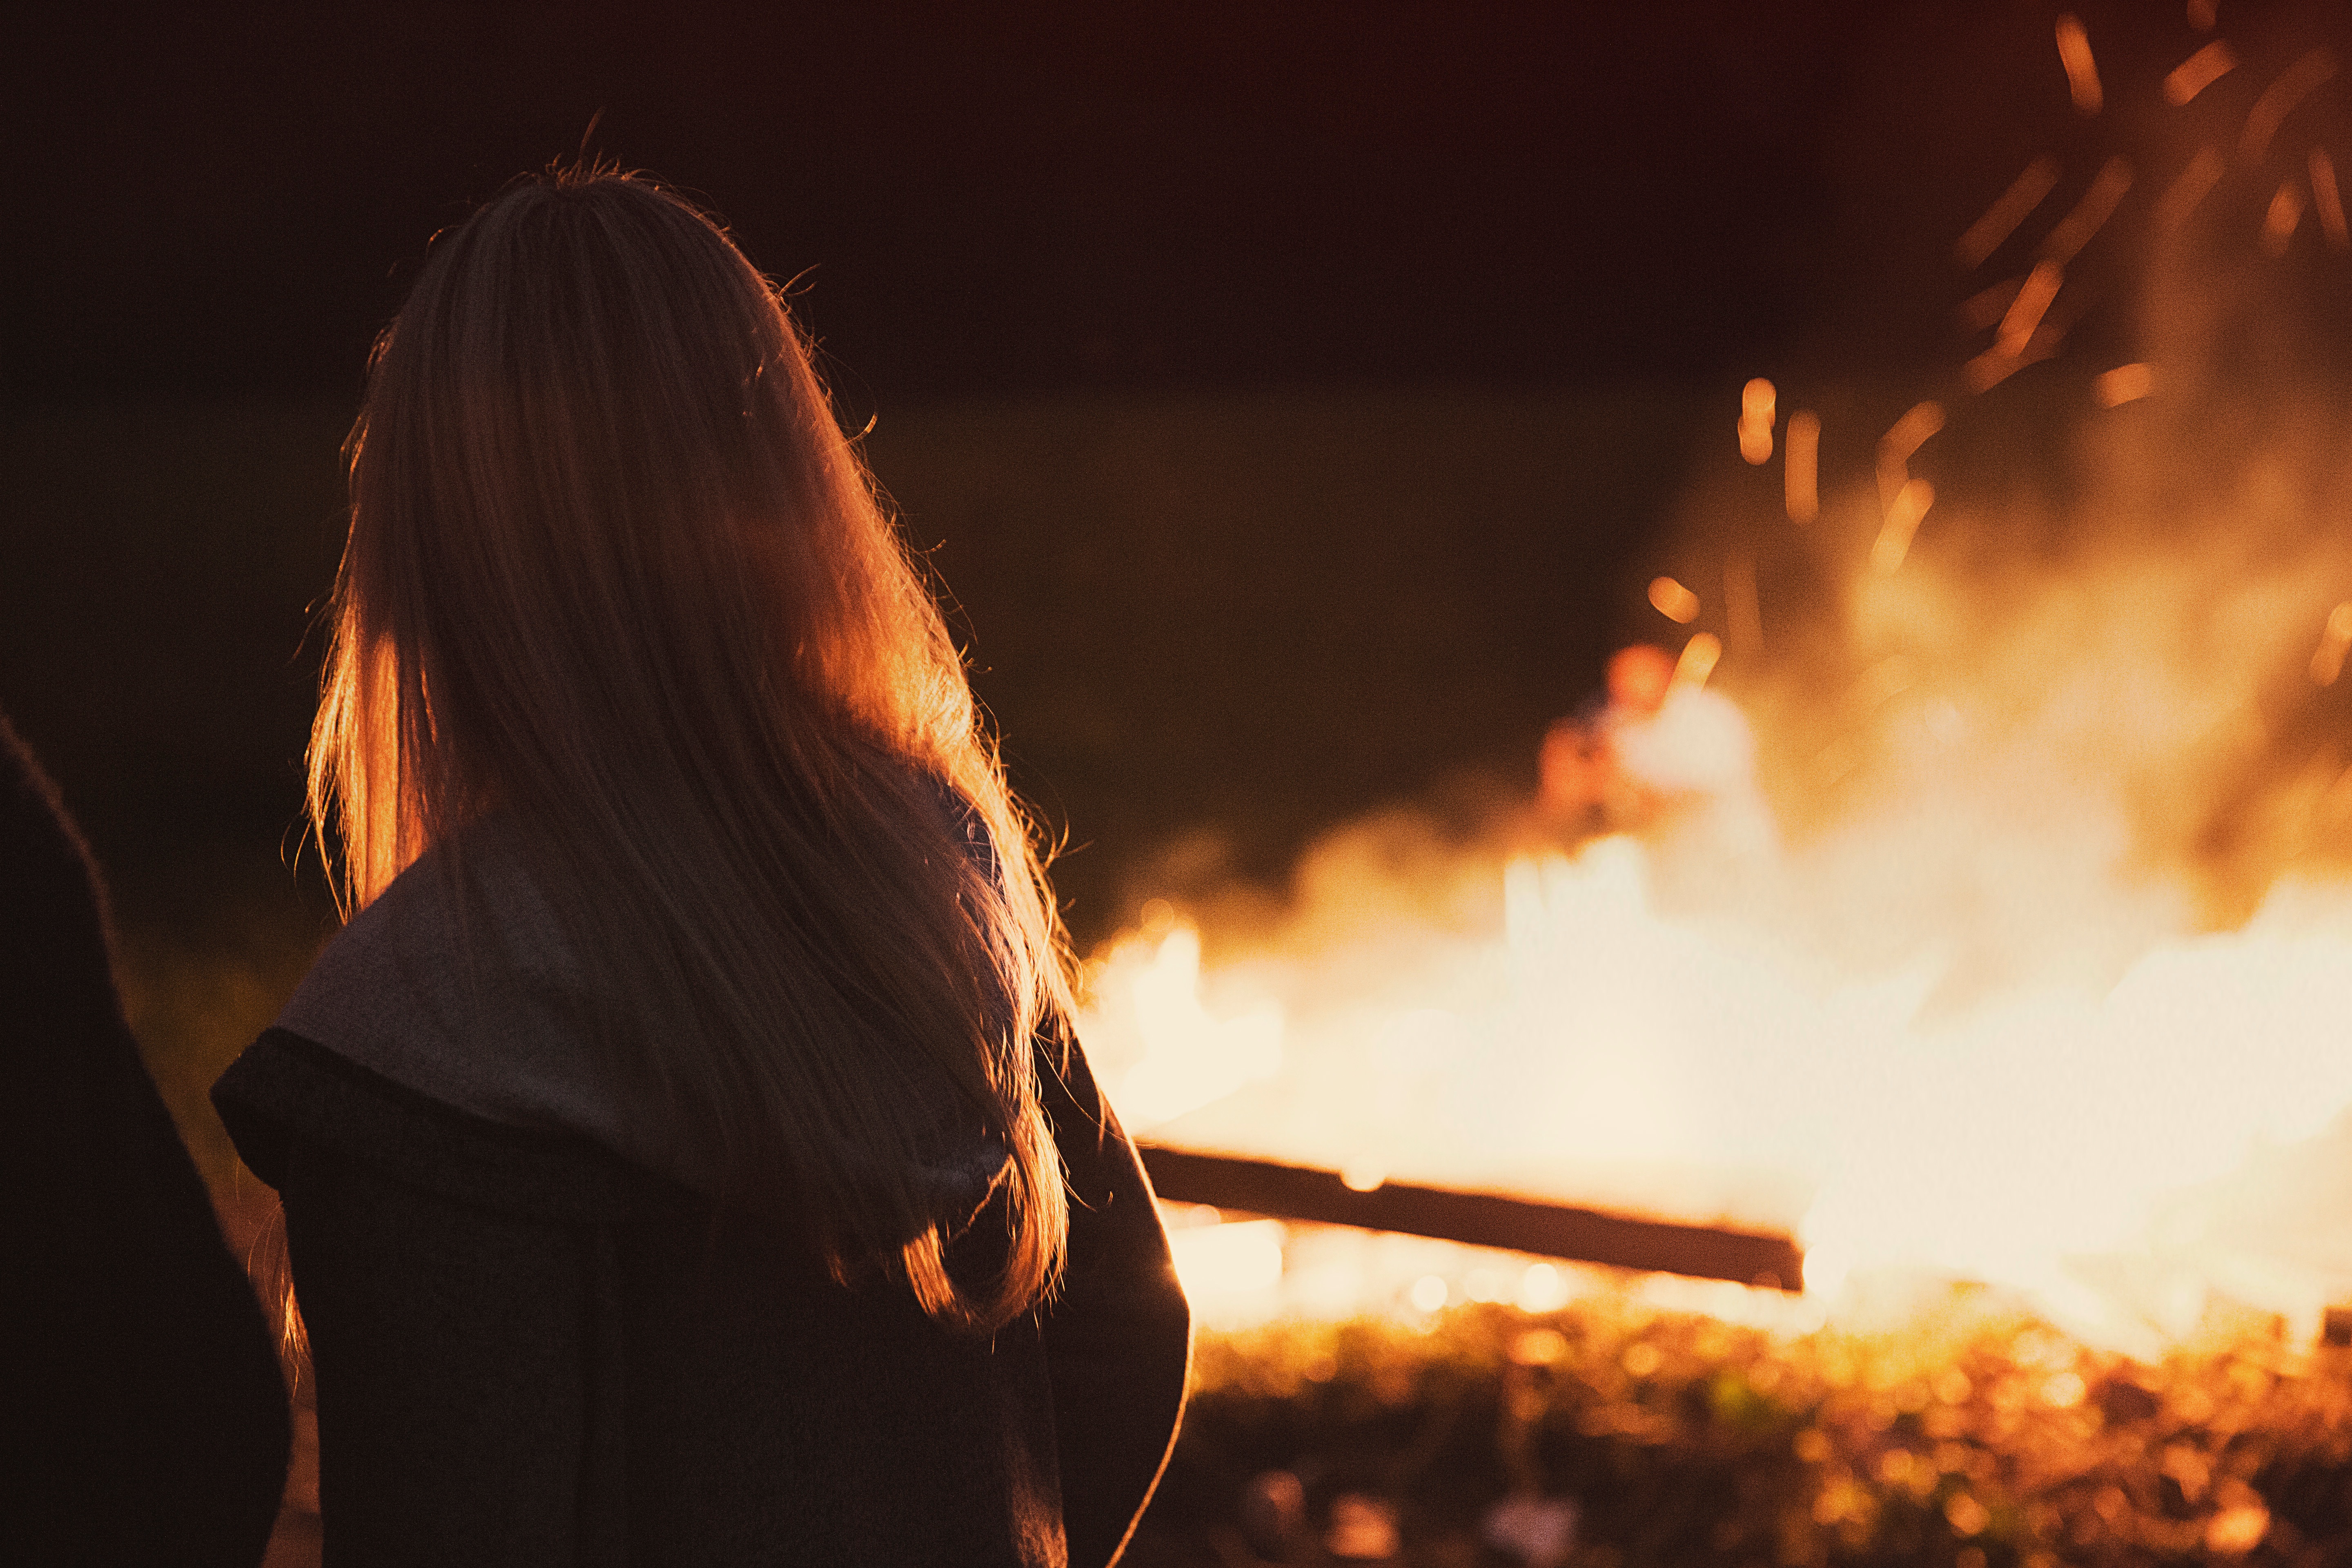
light, girl, night, sunlight, sparkler, flame, fire, darkness, campfire, bonfire